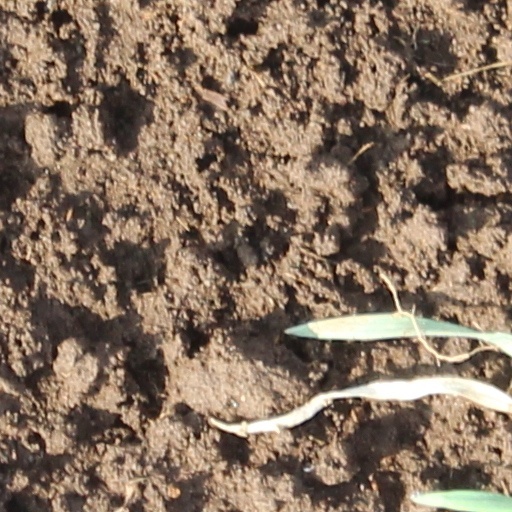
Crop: wheat